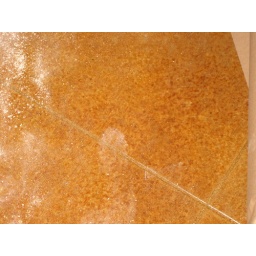
stained, scored concrete floor in kitchen